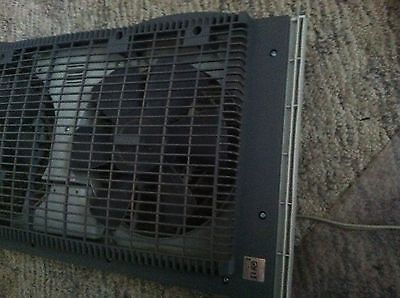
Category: fan